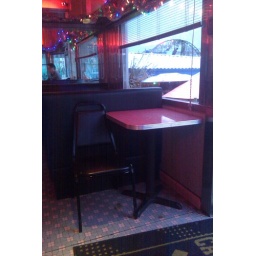
the lonliest seat in the house